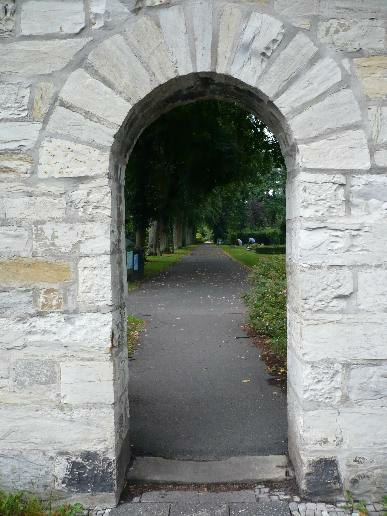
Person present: No